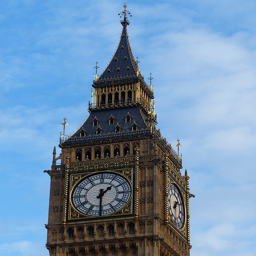
A clock tower with black tiled roof and sky in the background.
A large spire of a building that has a clock on it.
a tall building steeple with a large clock.
A close up of the Big Ben at 2 o'clock.
A big tower with giant clocks at the top